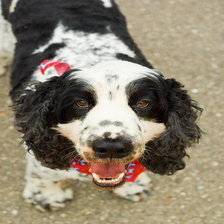
Species: dog
Breed: english cocker spaniel